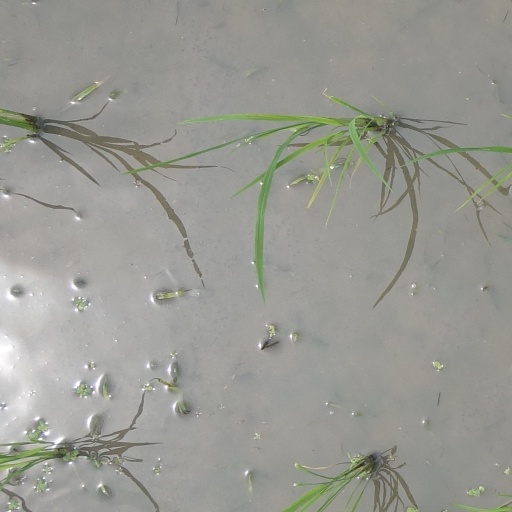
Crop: rice